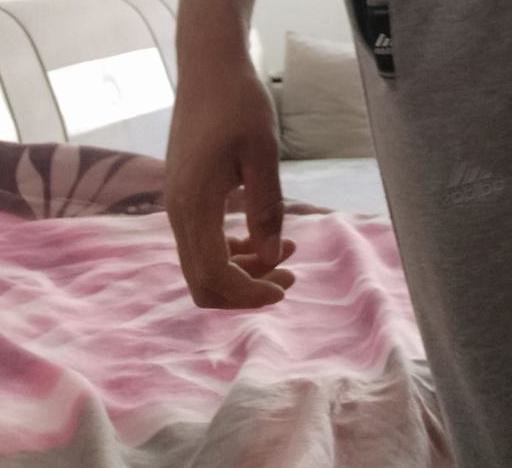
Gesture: no_gesture